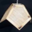
Label: lamp